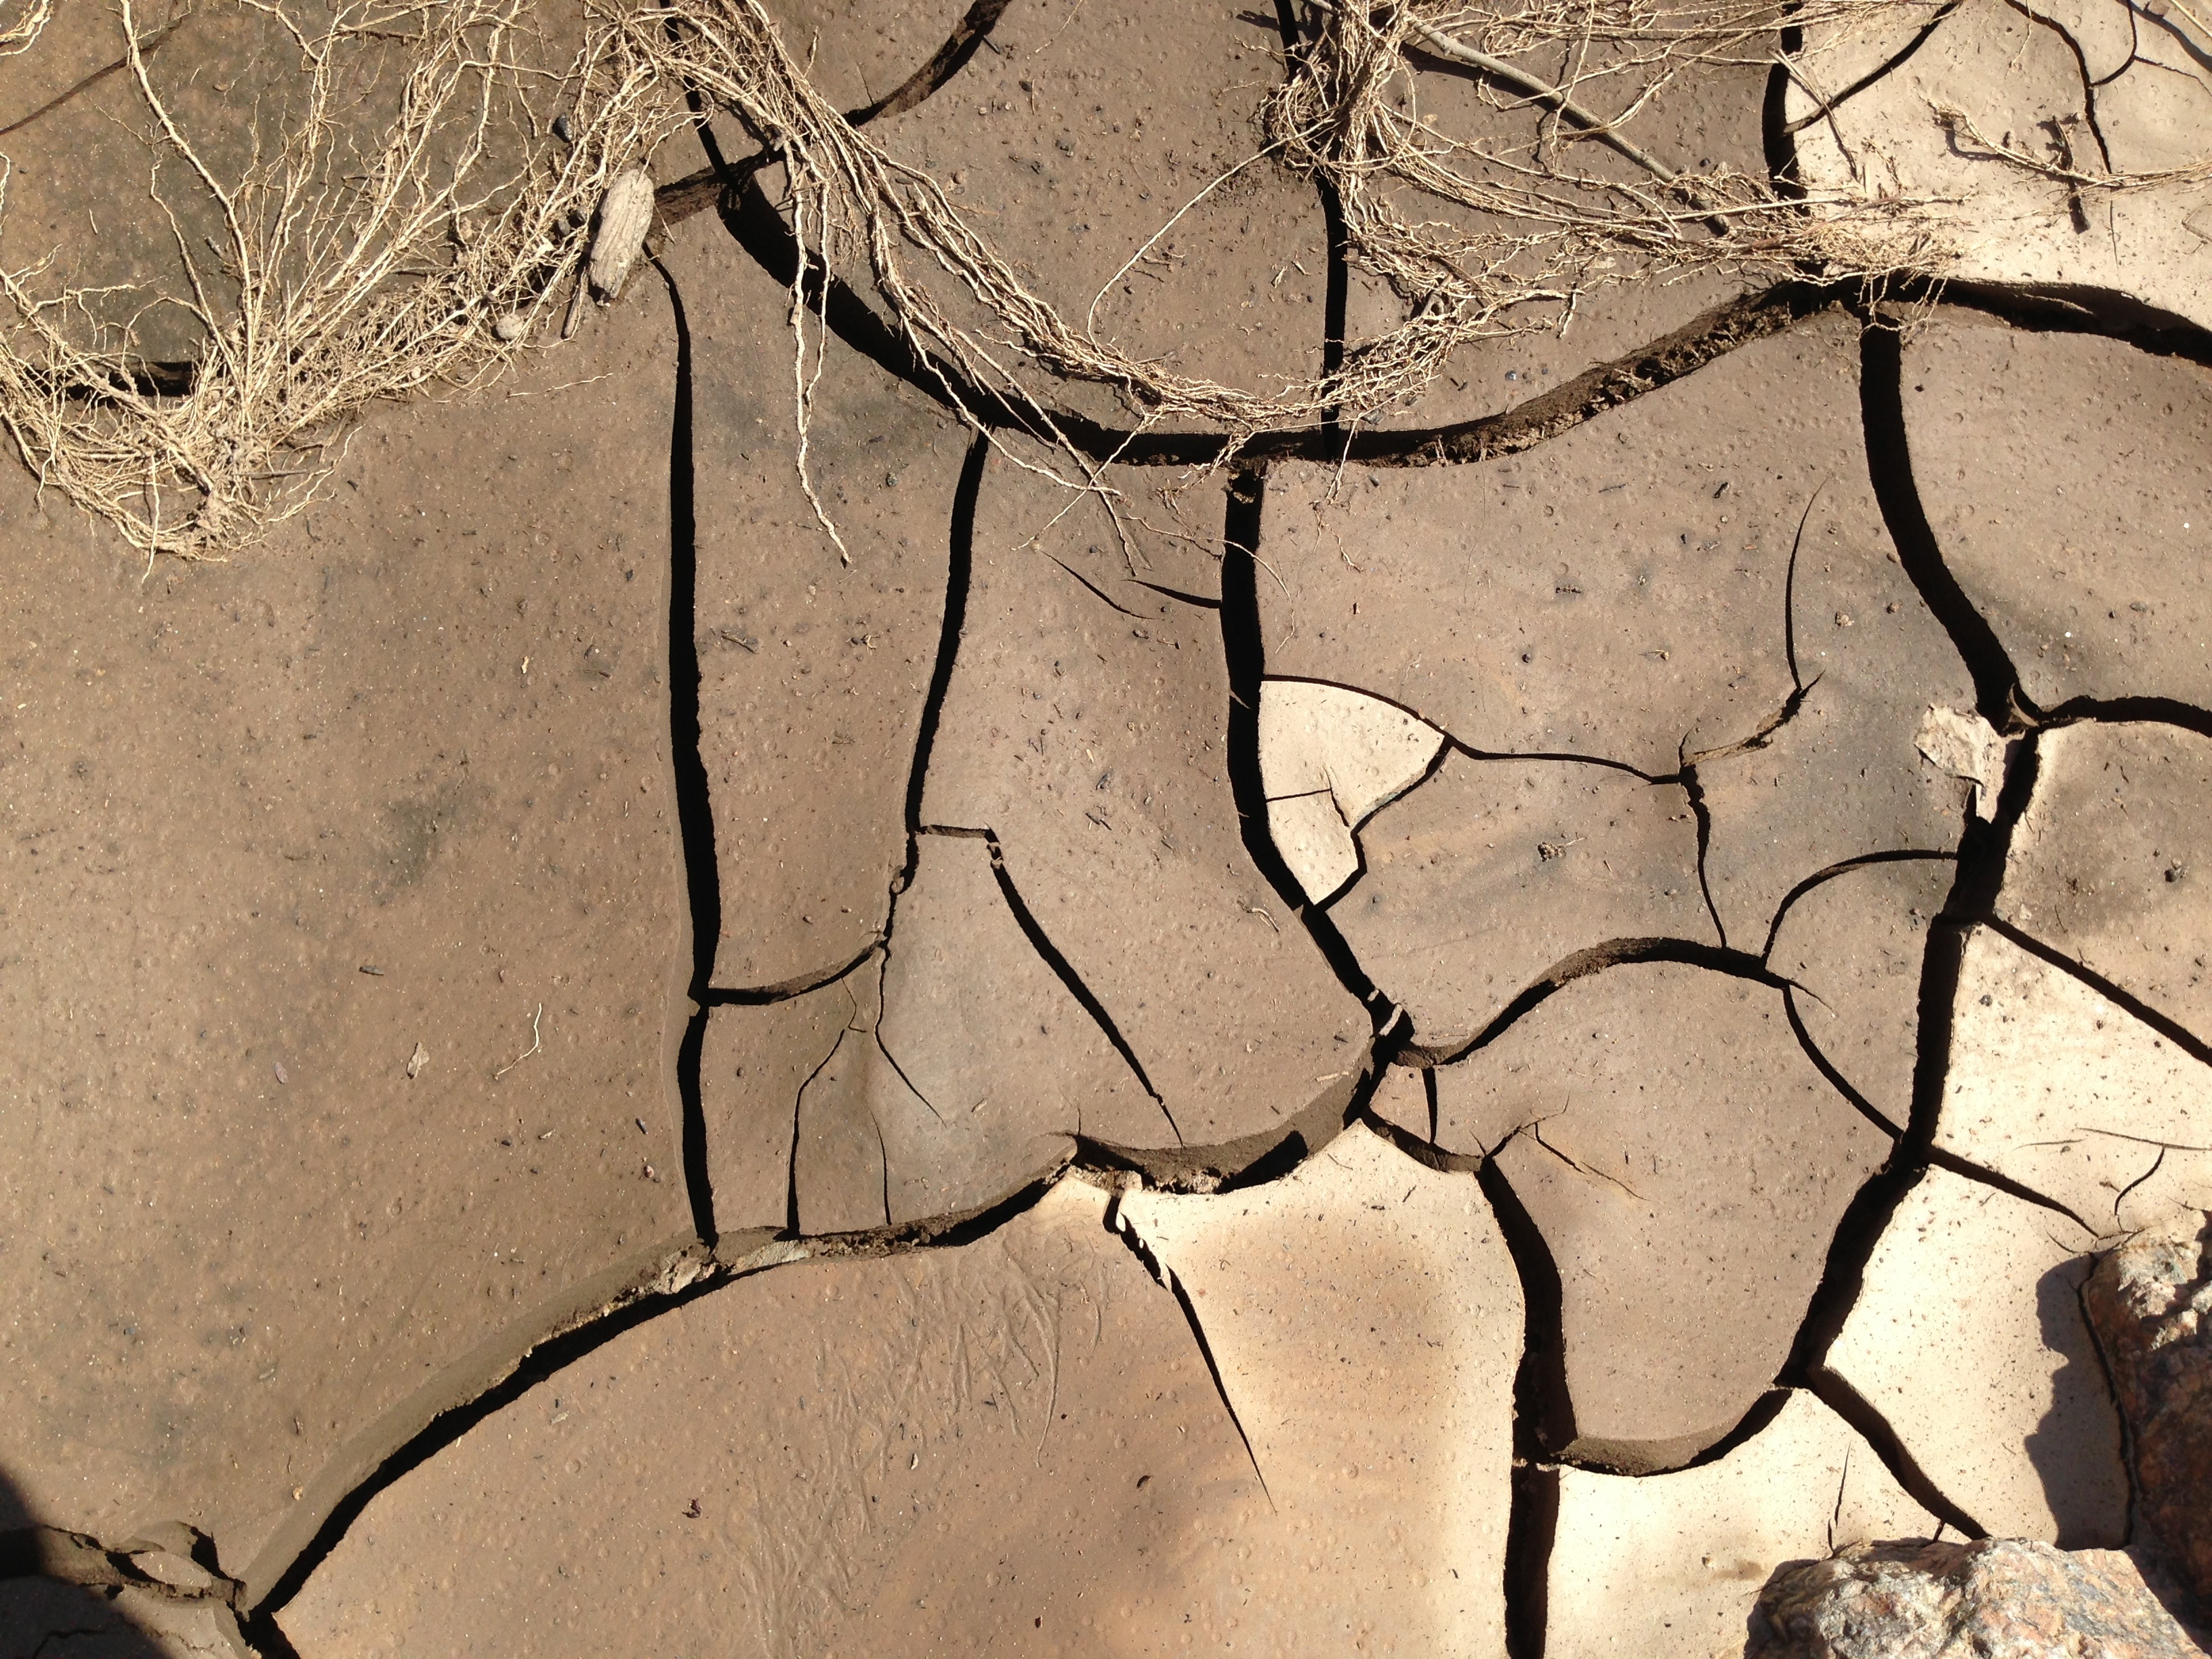
rock, branch, wood, texture, wall, line, soil, art, geology, ancient history